Lake Russell (prehistoric)

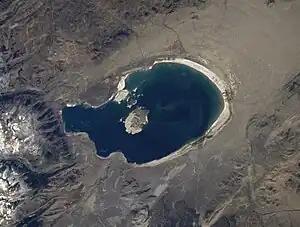
Present-day Mono Lake

Lake Russell is a former lake stage of Mono Lake. It was named in honour of Israel Russell, but is also known as Lake Mono in contrast to the present-day lake. This lake was larger than present-day Mono Lake and occasionally overflowed first into the East Walker River and later into the Owens River. During its existence, glaciers from the Sierra Nevada reached to its shore.